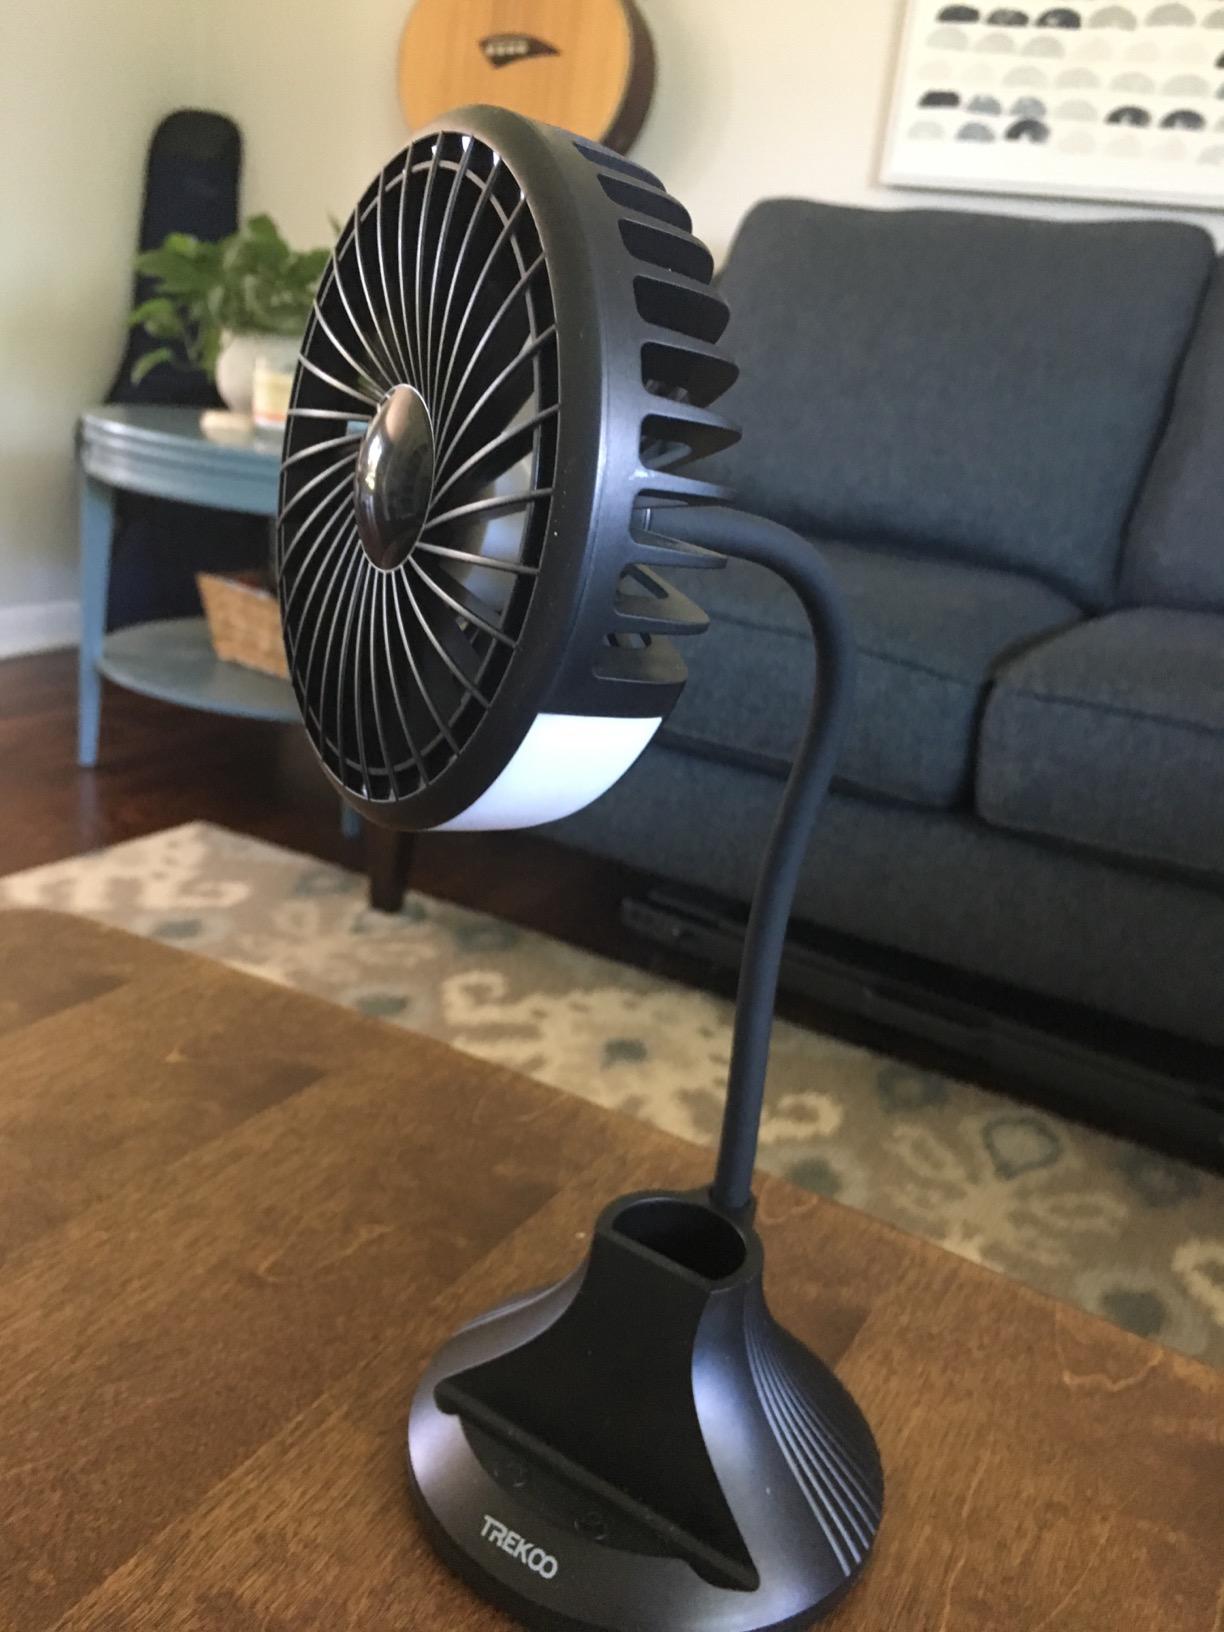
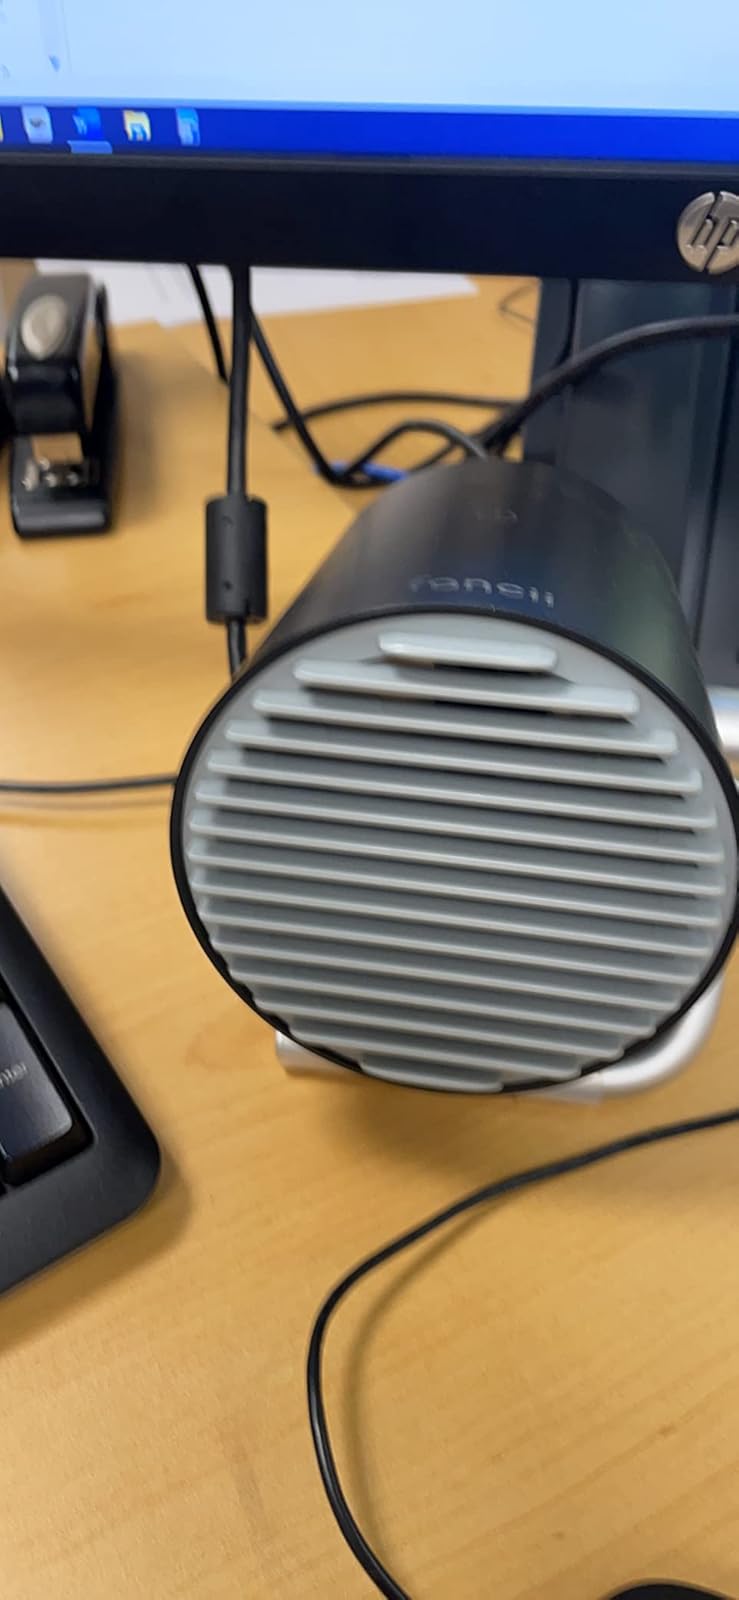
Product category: fan
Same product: no